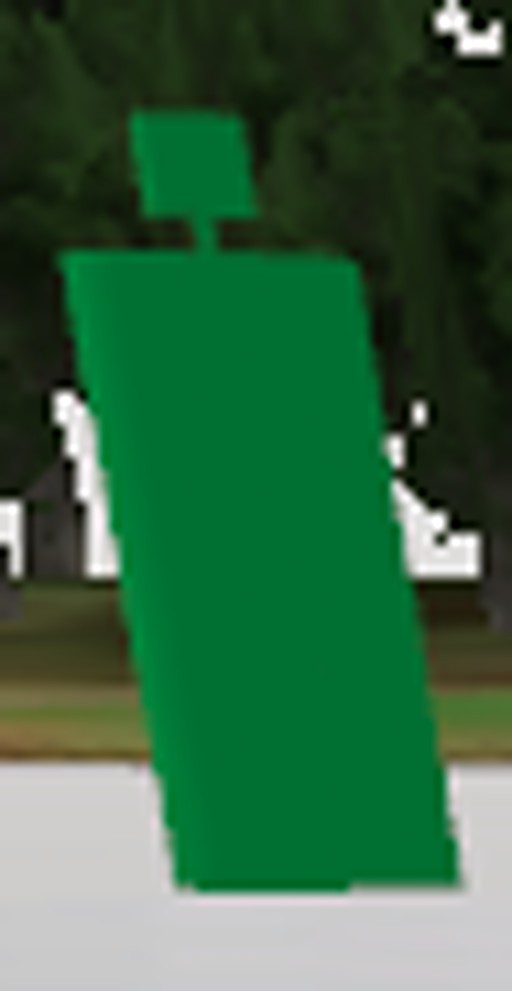
Label: lateral_port
Descriptions: buoy body painted entirely green ||| green cylinder top mark ||| no horizontal or vertical bands